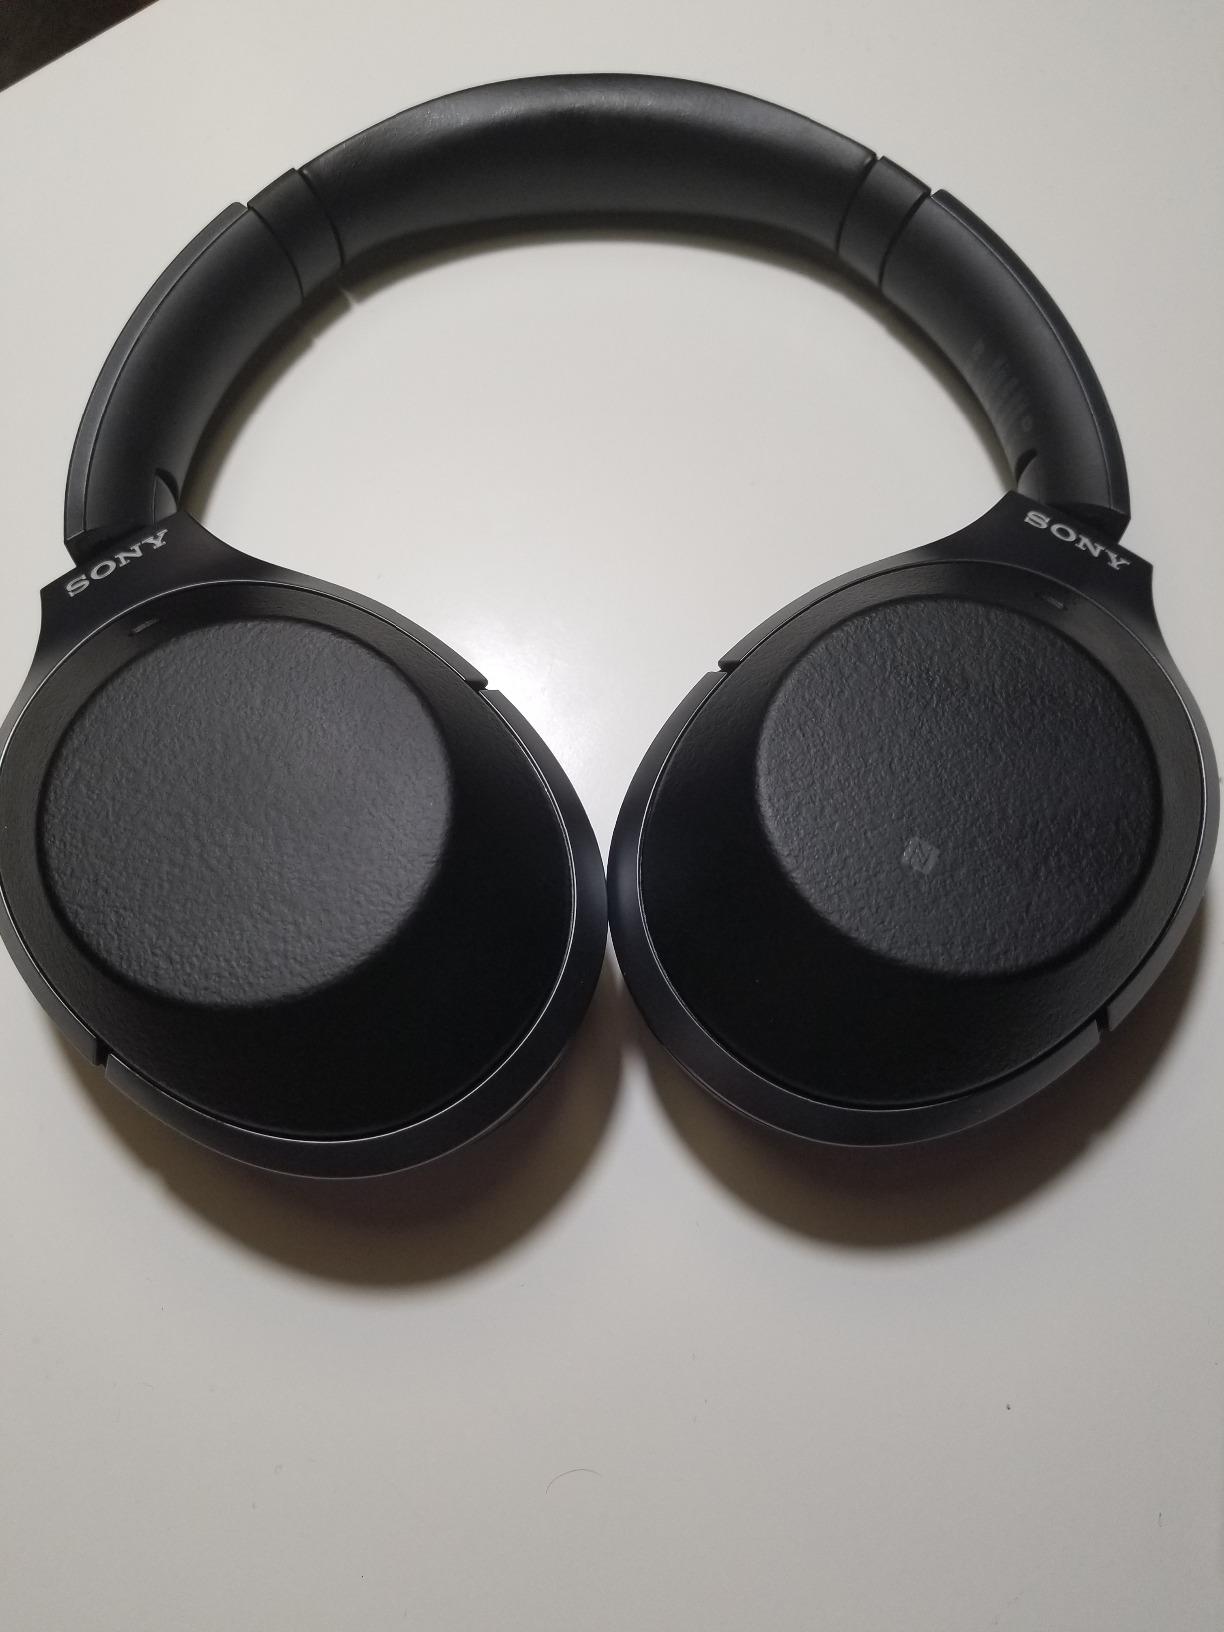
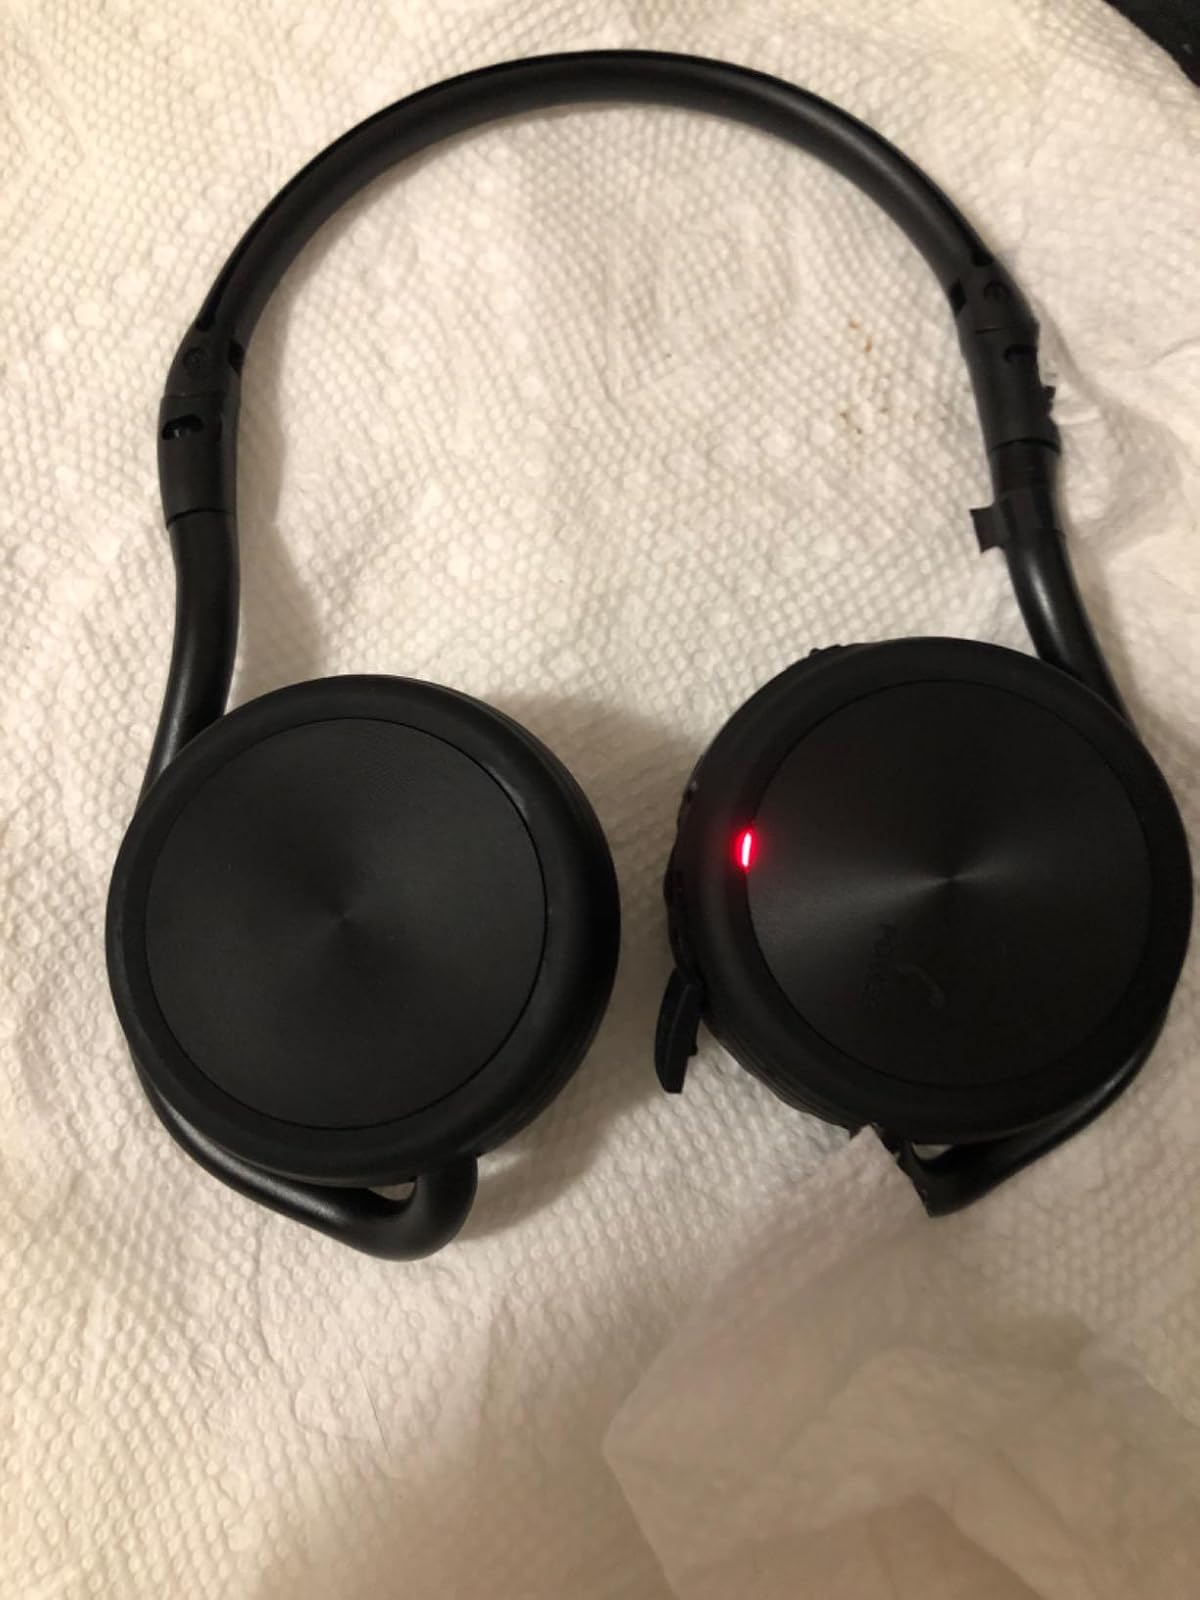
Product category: headphones
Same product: no